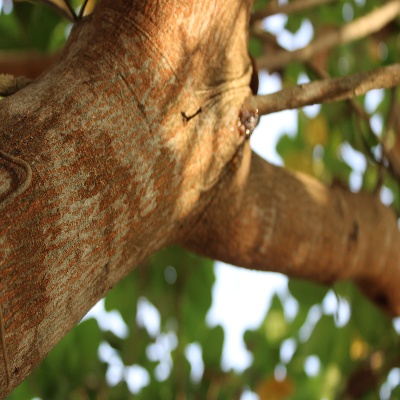
Crop: Cashew
Condition: gumosis